William Skeffington

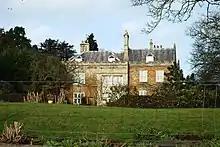
Skeffington Hall, Leicestershire

William Skeffington was born in Skeffington Hall, Leicestershire, the eldest son of Thomas Skeffington by his wife, Mary. His brother John was the patriarch of the Massareene family. He succeeded his father in 1496.